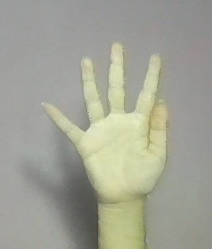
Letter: sheen